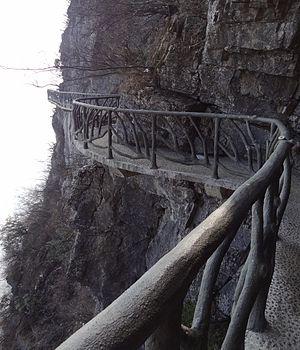
Le mont Tianmen est une montagne du parc national du Mont Tianmen à Zhangjiajie, dans le Nord-Ouest de la province du Hunan en Chine.